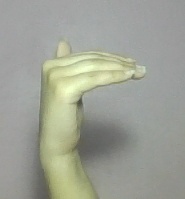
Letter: khaa